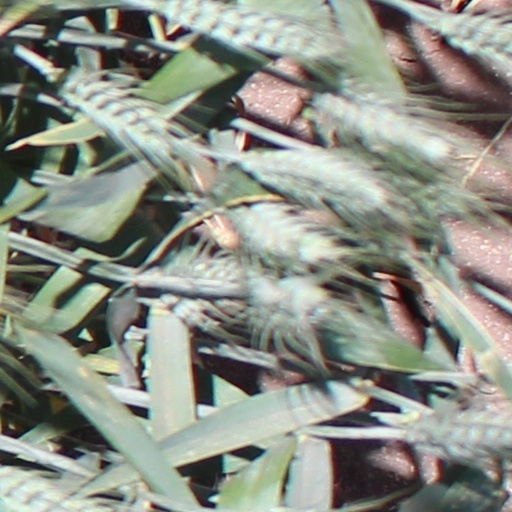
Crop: wheat